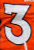
Number: 3